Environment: real
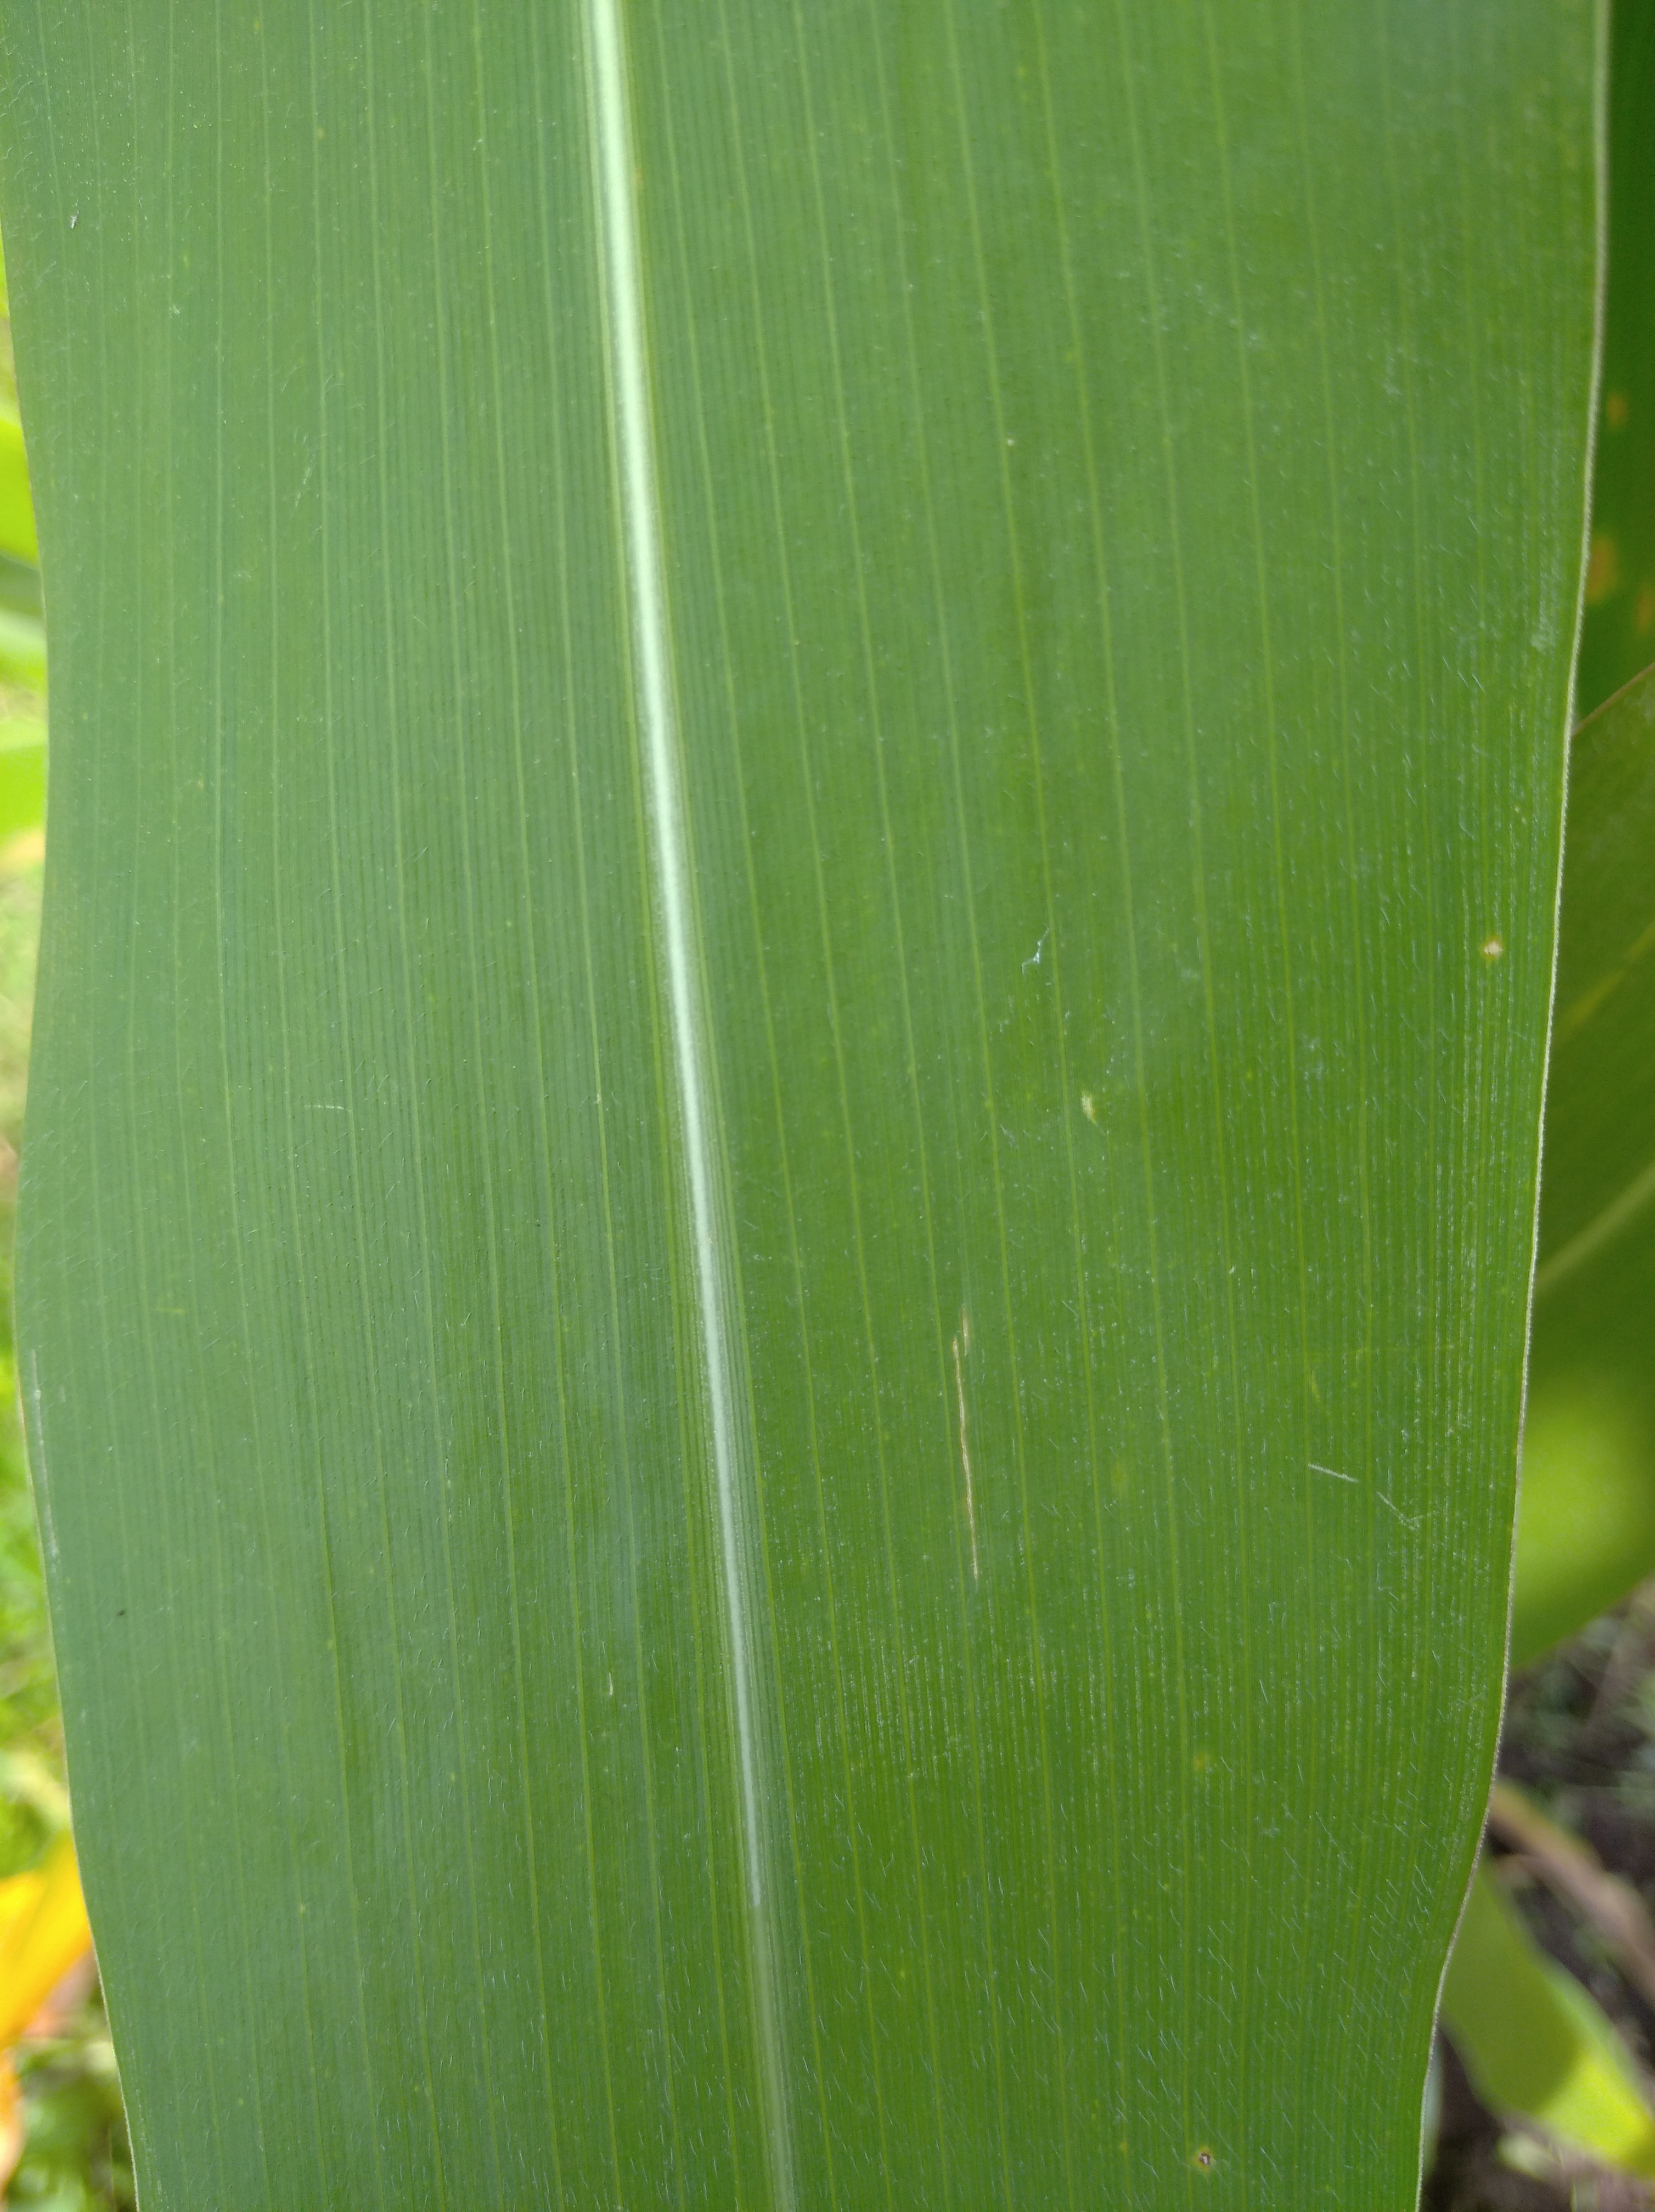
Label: healthy